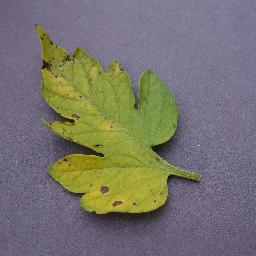
Label: Tomato___Septoria_leaf_spot